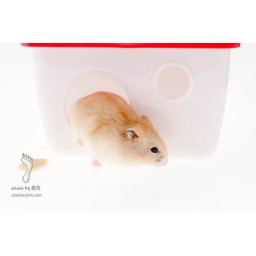
A cute little mouse, living in a small house there.